Sepsis

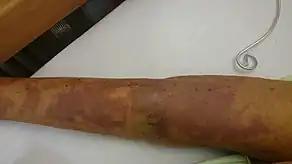
Skin blotching and inflammation caused by sepsis

Sepsis is a potentially life-threatening condition that arises when the body's response to infection causes injury to its own tissues and organs.